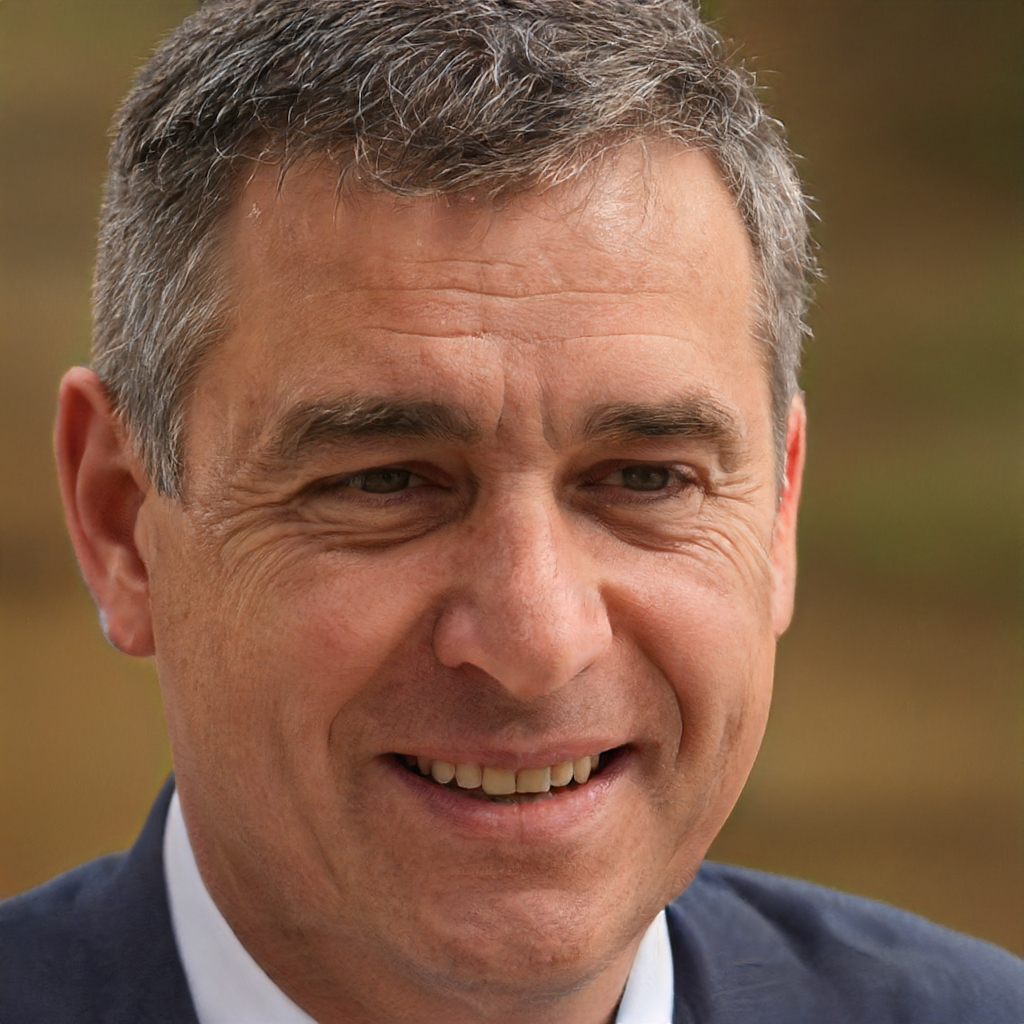
Gender: Male